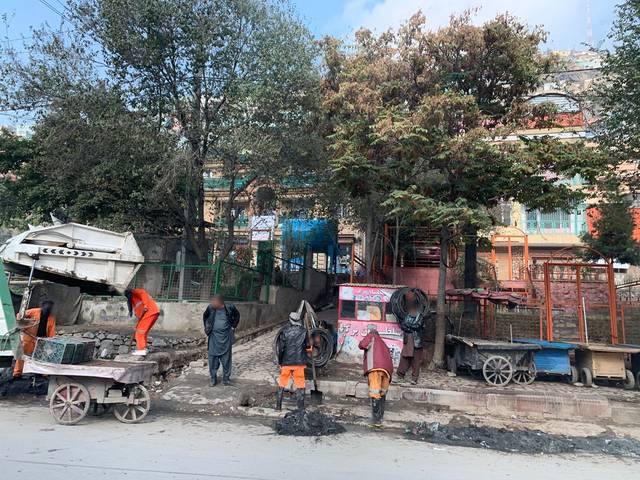
Region: Afghanistan
Coordinates: 34.512, 69.163